Shumway (software)

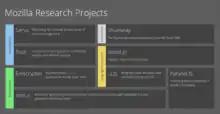
Mozilla Research's projects diagram featuring Shumway

Development of Shumway has effectively ceased. Although the project remains available on GitHub (see External links), in February 2016, the project was moved to the "Firefox Graveyard" and is thus considered defunct from Mozilla's point of view. Mozilla's strategy in 2016 was to continue to support Adobe Flash, as an exception to its general policy of ceasing support for NPAPI plugins by the end of 2016.